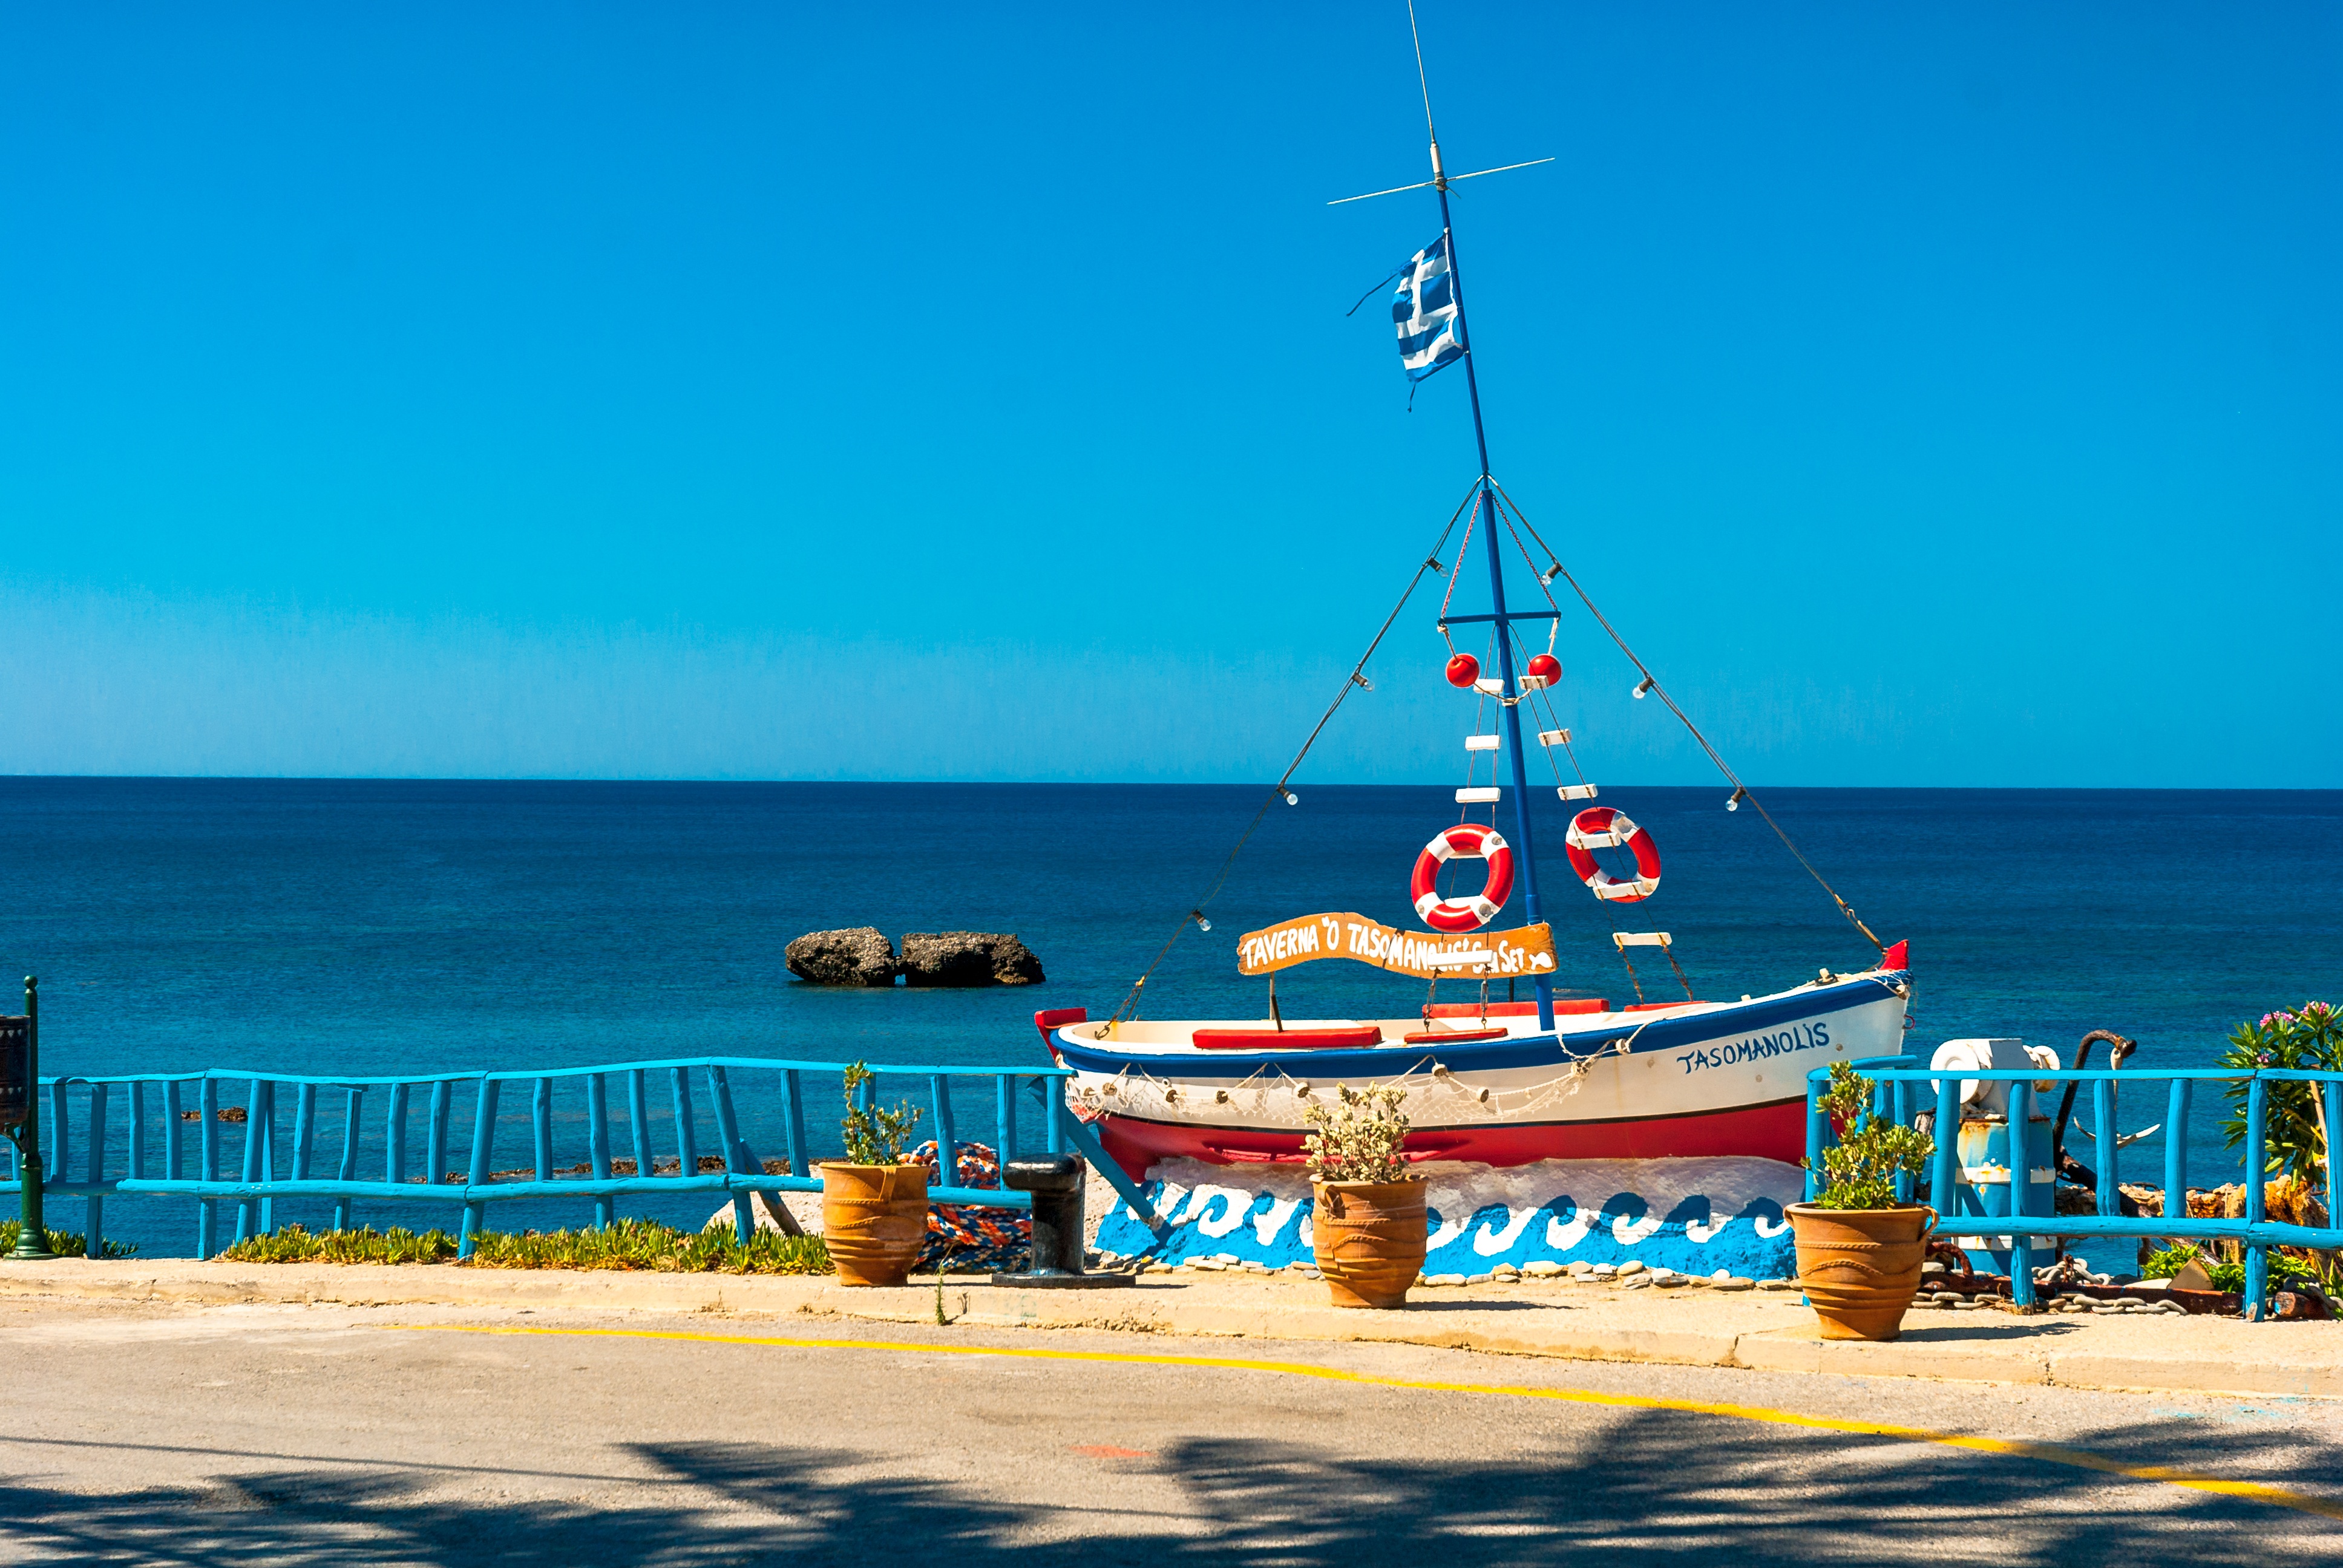
beach, sea, coast, water, ocean, ship, vacation, cove, vehicle, tower, body of water, holidays, caribbean, watercraft, crete, plakias